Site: brandenburg
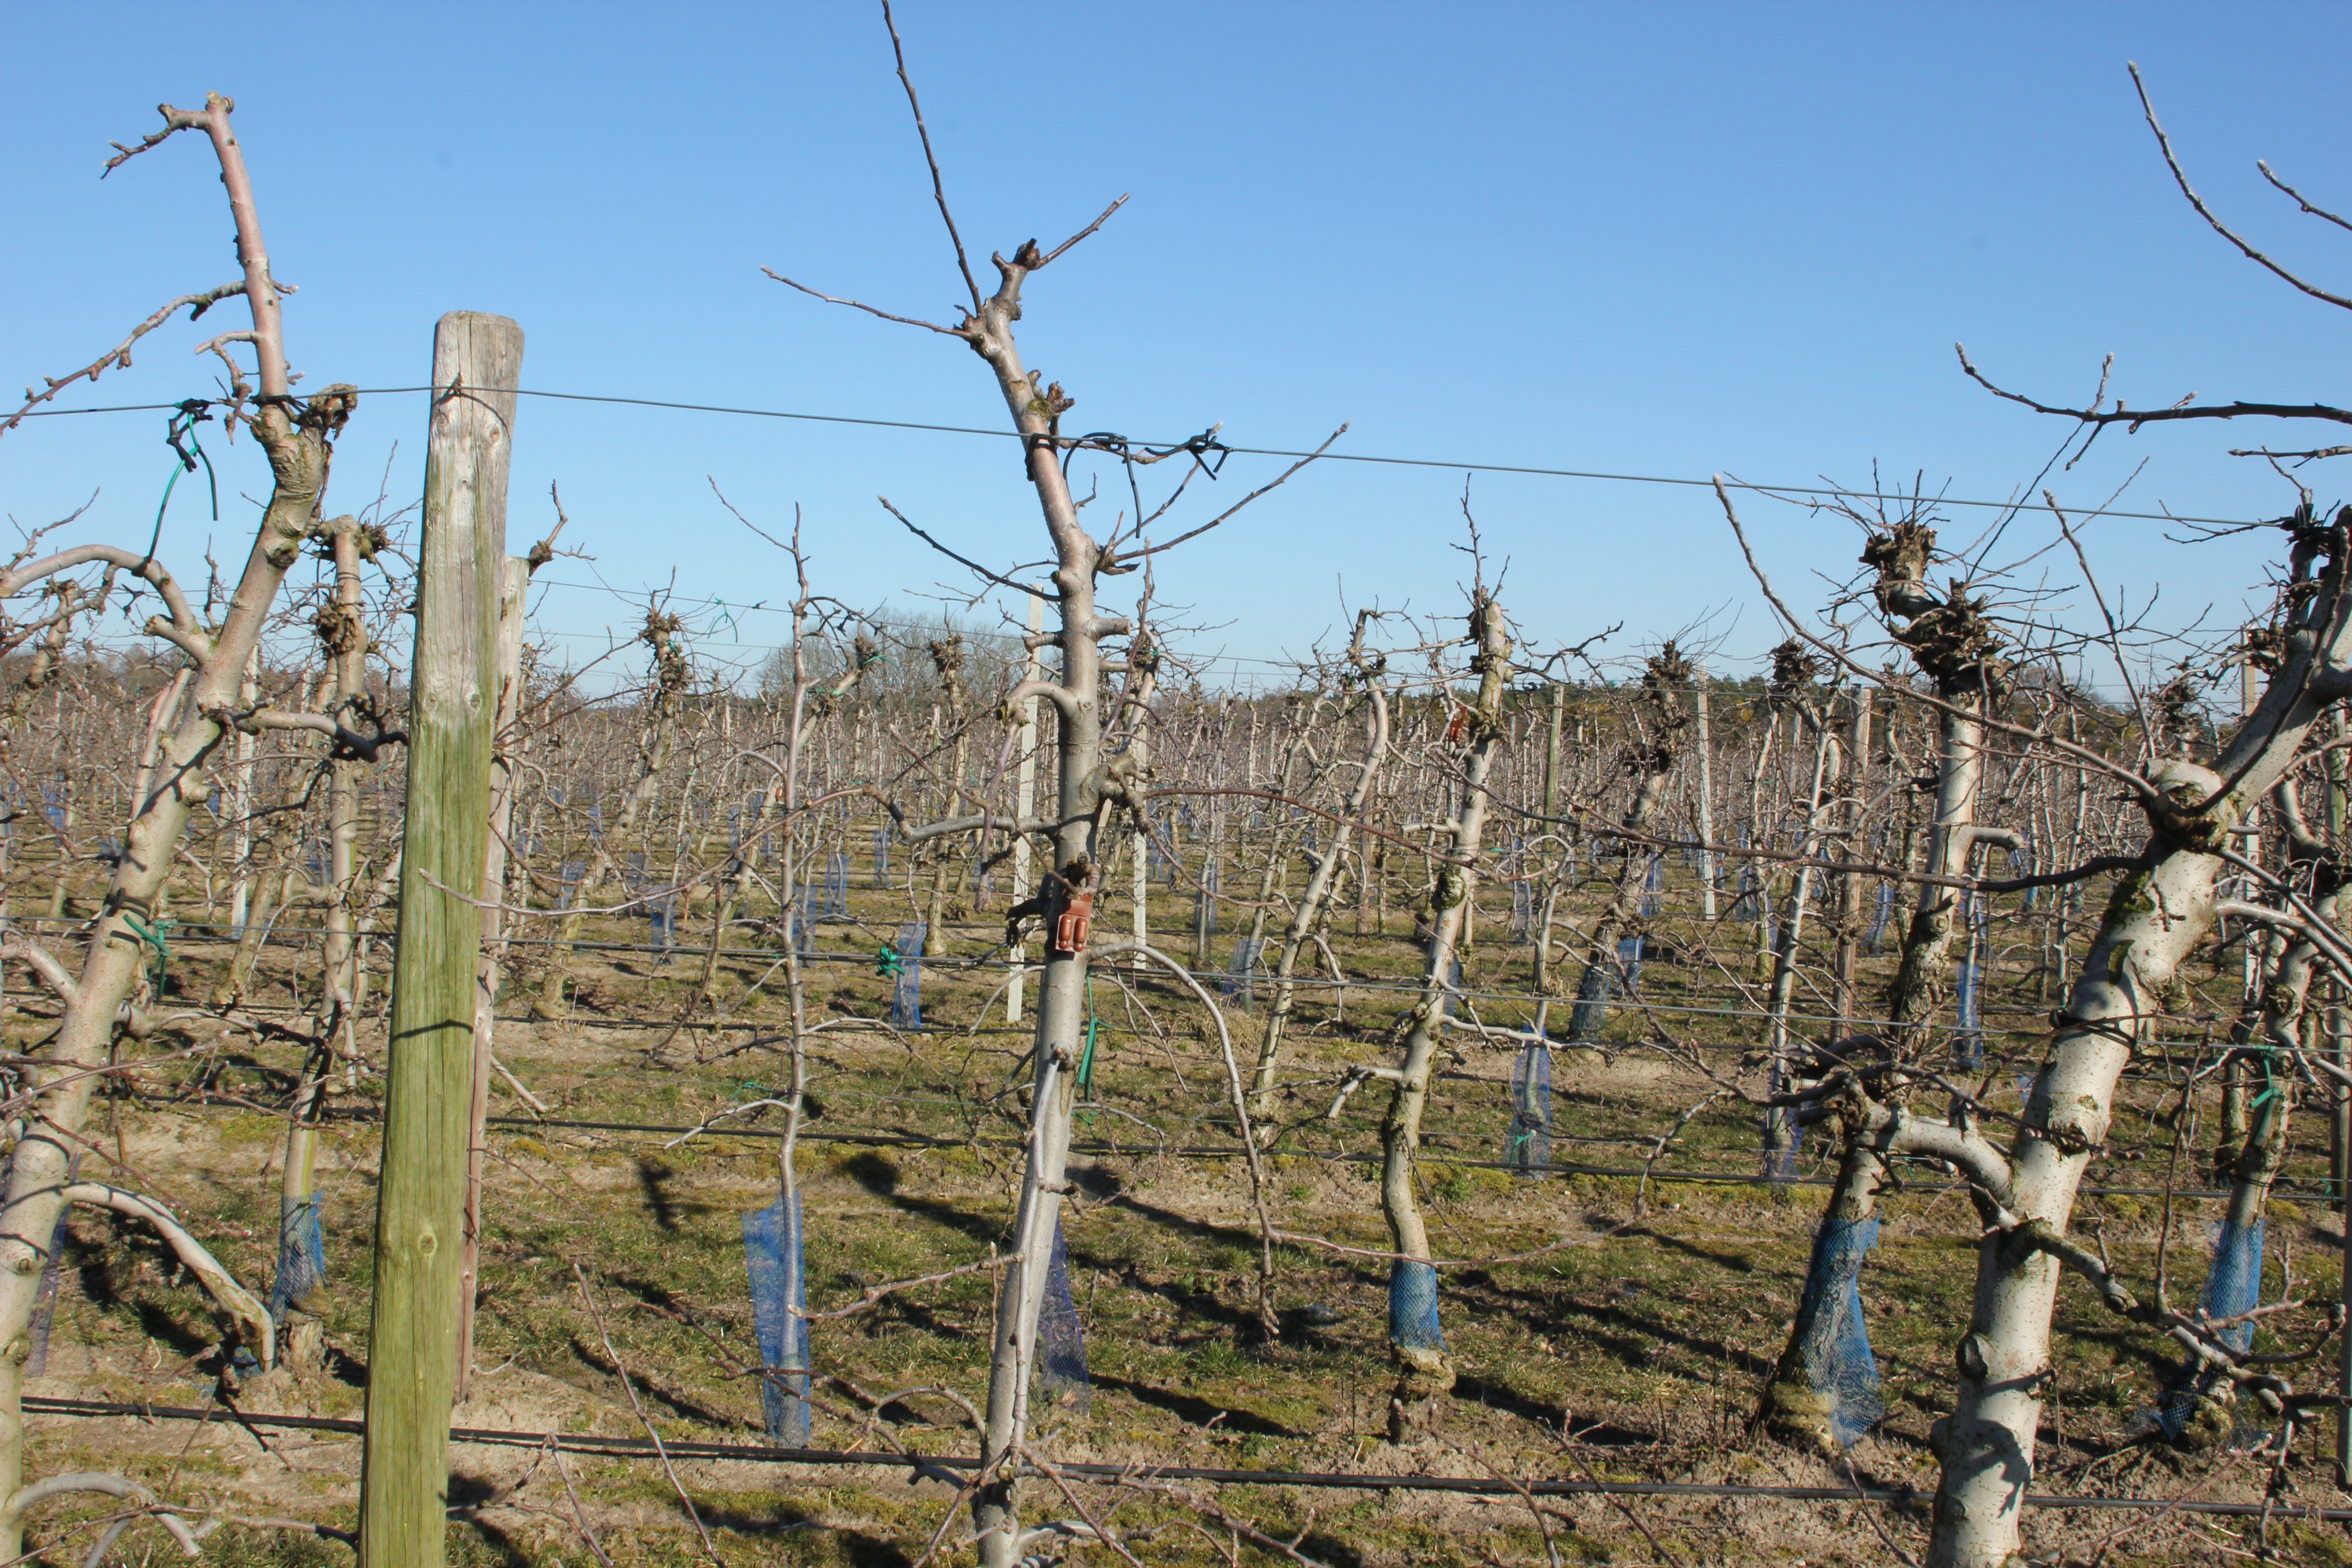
Growth stage (BBCH 03): Bud development